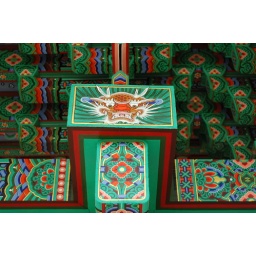
tiger or lion near the entrance